Putham Pudhu Payanam

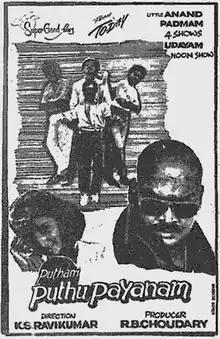
Theatrical release poster

Putham Pudhu Payanam is a 1991 Indian Tamil-language film directed by K. S. Ravikumar and produced by R. B. Choudary. The film stars Anand Babu, Vivek, Chinni Jayanth, Supergood Kannan and Ravikumar. It was released on 22 November 1991.